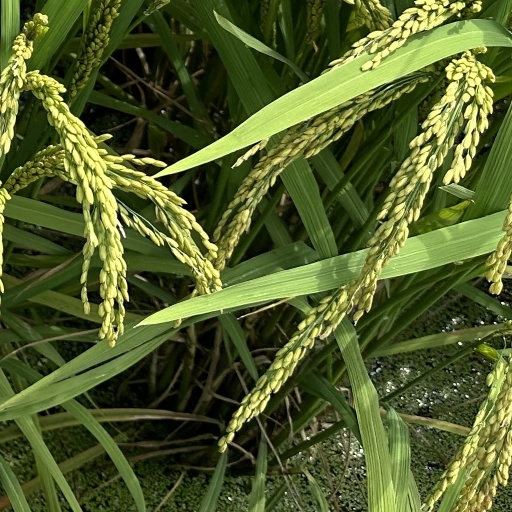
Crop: rice